Irizar PB

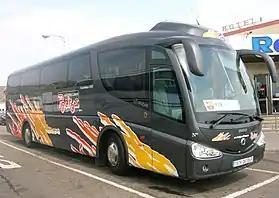
An Irizar PB-bodied coach.

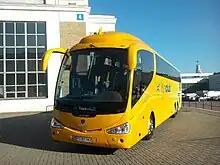
Scania Irizar PB 6x2 on Poznań International Fair.

The Irizar PB is a coach body manufactured by the Irizar Group from 2001 to 2015. It was built upon of the wide range of chassis. It was designed by Arup Design Research in the UK. Its revolutionary styling and features led to the variant with a Scania chassis being named European Coach of the Year 2004.